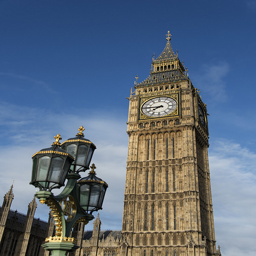
three street lamps in front of a clock tower
The tower has a clock at the top.
Big Ben reading 7:45, with a lovely blue sky behind it.
A picture of Big Ben from next to a street light.
The Big Ben clock tower towering over the city of london.